Laura Harvey

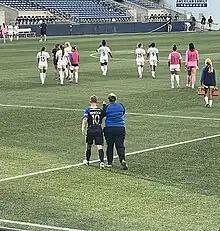
Jess Fishlock and Laura Harvey at Lumen Field in Seattle, July 2022

The Reign finished second in the 2021 season with a season record, and record under Harvey, but lost to Washington Spirit 1–2 in the playoff semi-finals. Harvey was named 2021 NWSL Coach of the Year by a vote of owners, general managers, coaches, media, players, and fans; the 2022 win was her third.